Energy poverty

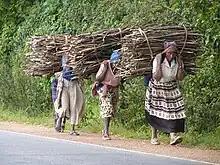
Women gathering firewood for fuel.

Many people in developing countries do not have modern energy infrastructure. They have heavily relied on traditional biomass such as wood fuel, charcoal, crop residual, and wood pellets. Although some developing countries like the BRICS have neared the energy-related technological level of developed countries and have financial power, most developing countries are still dominated by traditional biomass. According to the International Energy Agency, "use of traditional biomass will decrease in many countries, but is likely to increase in South Asia and sub-Saharan Africa alongside population growth."